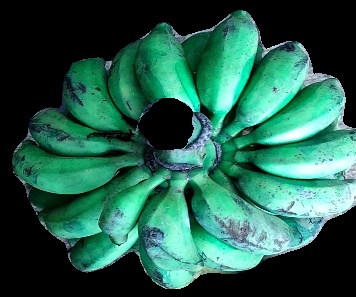
Variety: rasbale
Grade: grade3